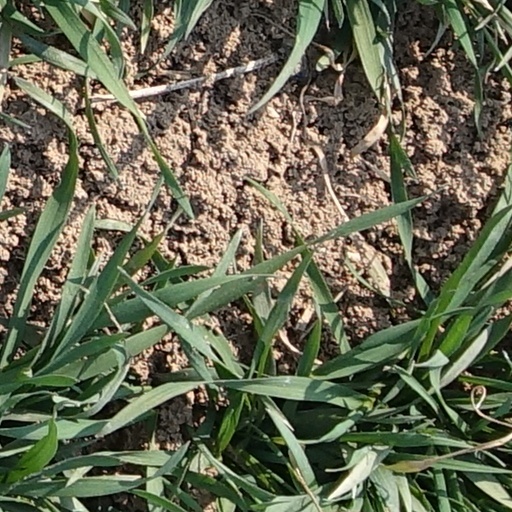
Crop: wheat